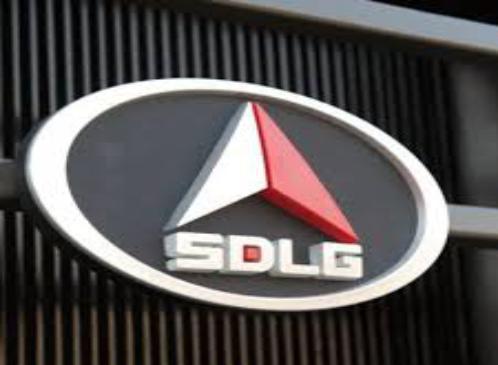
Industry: Transportation